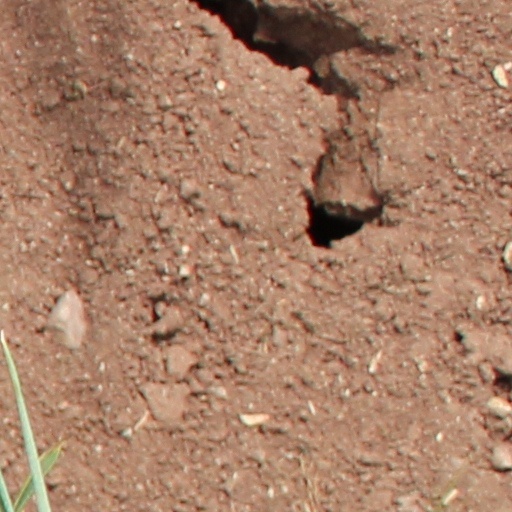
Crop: wheat